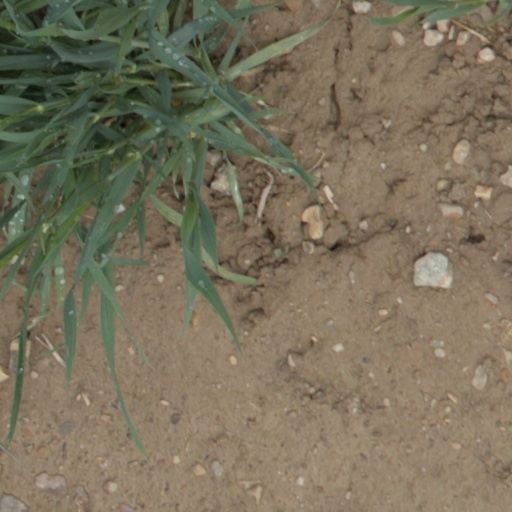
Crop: wheat